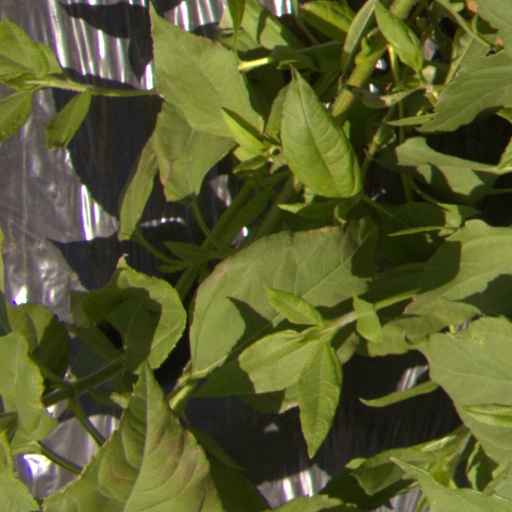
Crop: Jerusalem artichoke